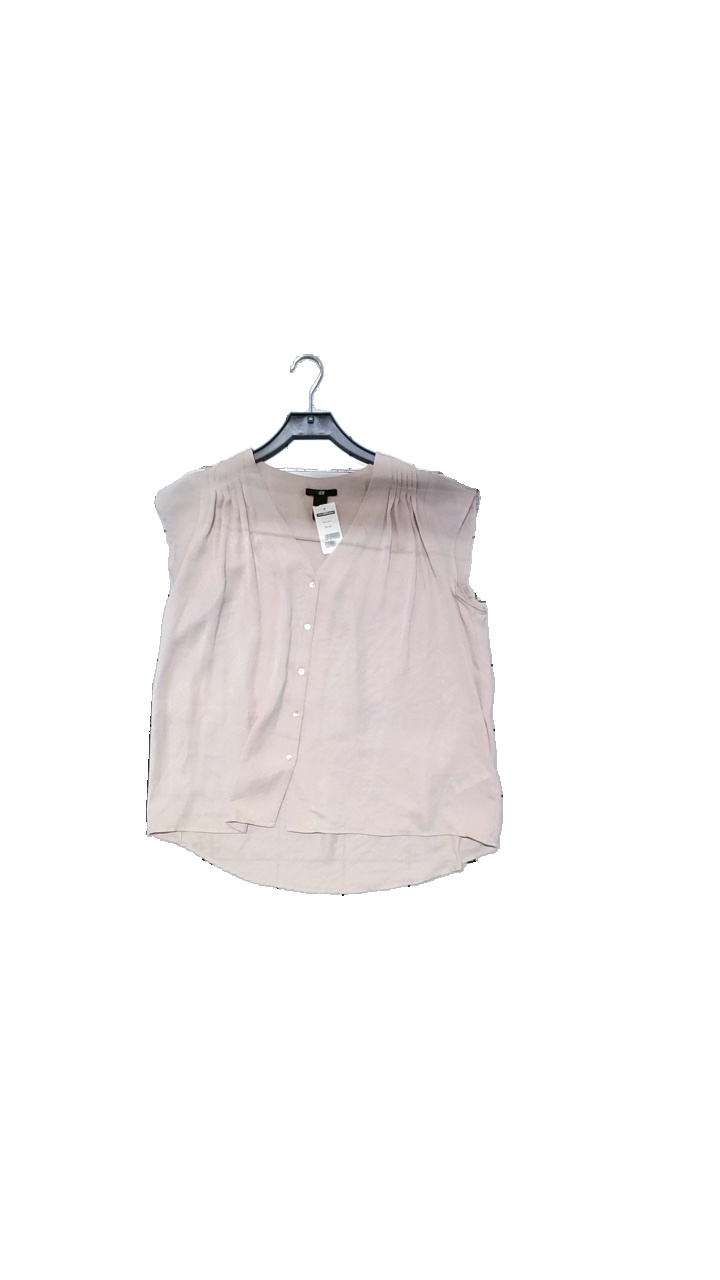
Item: Blouse (Ladies)
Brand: H&m
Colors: Pink
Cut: V-collar, Loose
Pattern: Dots
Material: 100% polyester
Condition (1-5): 4
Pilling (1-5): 4
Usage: Reuse
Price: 50-100